Katie Boland

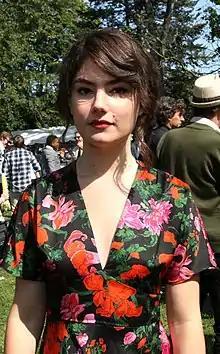
Boland in 2017

Katie Boland (born 1987 or 1988) is a Canadian actress, writer, director, and producer. She began her career as a child actress in film and television and has since branched out into adult roles, in addition to writing, directing, and producing her own projects.